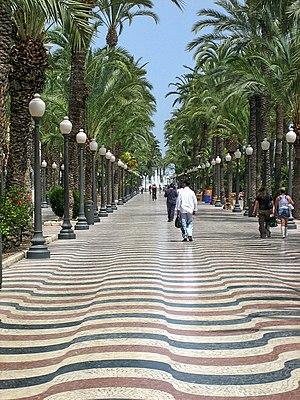
Alicante est la capitale de la province du même nom, la seconde ville la plus importante de la Communauté valencienne au sud-est de l'Espagne, au bord de la mer Méditerranée. Elle est le chef-lieu de la comarque de l'Alacantí et est située dans la zone à prédominance linguistique valencienne. Alicante est un port important et sa population est de 328 648 habitants en 2015. La conurbation d'Alicante compte 452 462 habitants avec les localités voisines : Sant Vicent del Raspeig, Sant Joan d'Alacant, el Campello, Mutxamel. Le triangle métropolitain d'Alacant-Elx-Santa Pola atteint quant à lui 757 443 habitants. C'est une ville essentiellement de services et de tourisme.